Val Bjornson

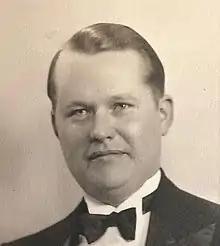
K. Valdimar Bjornson, known in politics as Val Bjornson, in his 20s.

Kristjan Valdimar "Val" Bjornson (August 29, 1906 – March 10, 1987) was an American writer, newspaper editor, and politician who served as the State Treasurer of Minnesota for more than two decades.